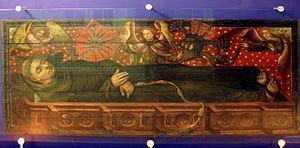
Adolphe IV de Holstein, comte de Schauenburg et comte de Holstein. Il demeure célèbre par sa victoire contre les Danois après laquelle il abdique et devient cordelier.
David Kindt, né en 1580 à Hambourg et mort le 26 février 1652 dans la même ville, est un peintre allemand de style baroque, auteur de portraits et de tableaux religieux.